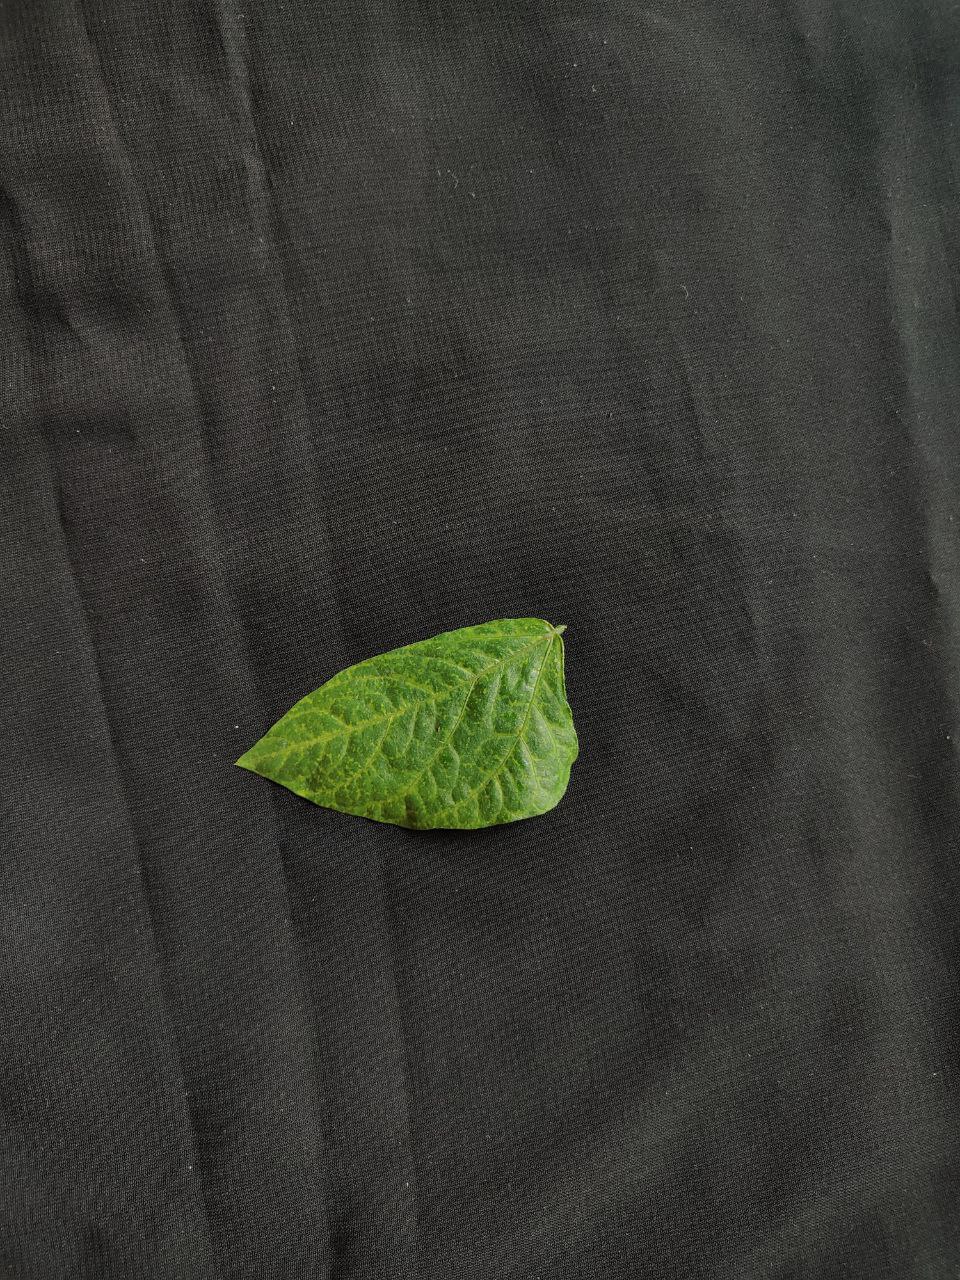
Crop: cowpea
Leaf condition: Mosaic Virus